John McCrae

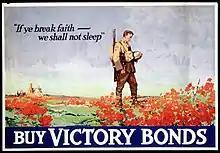
"If ye break faith – we shall not sleep" war poster created c. 1918; from the Archives of Ontario poster collection

A collection of his poetry, "In Flanders Fields and Other Poems" (1918), was published after his death.